Edith Rawdon-Hastings, 10th Countess of Loudoun

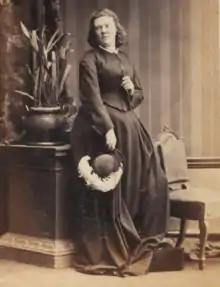
The Countess in 1861

Edith Maud Rawdon-Hastings, 10th Countess of Loudoun (10 December 1833 – 23 January 1874) was a Scottish peer. She died aged 40 after caring for Rowallan Castle. Sir George Gilbert Scott designed an Eleanor Cross style monument to her which was erected in Ashby de la Zouch.